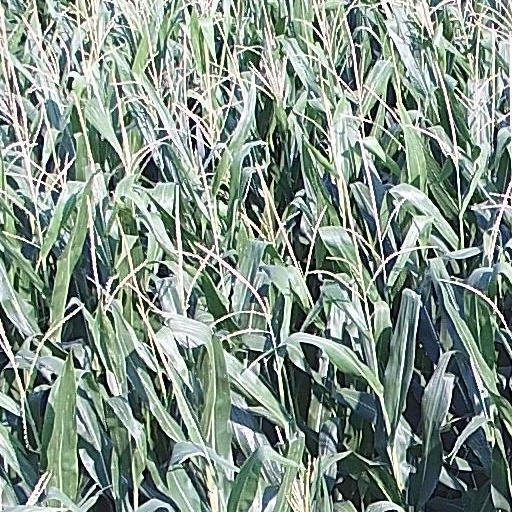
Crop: maize; corn